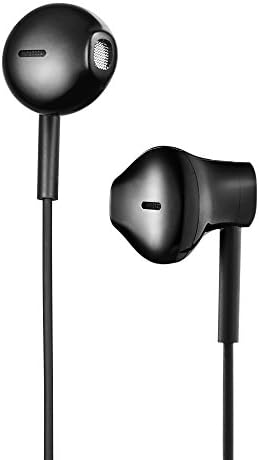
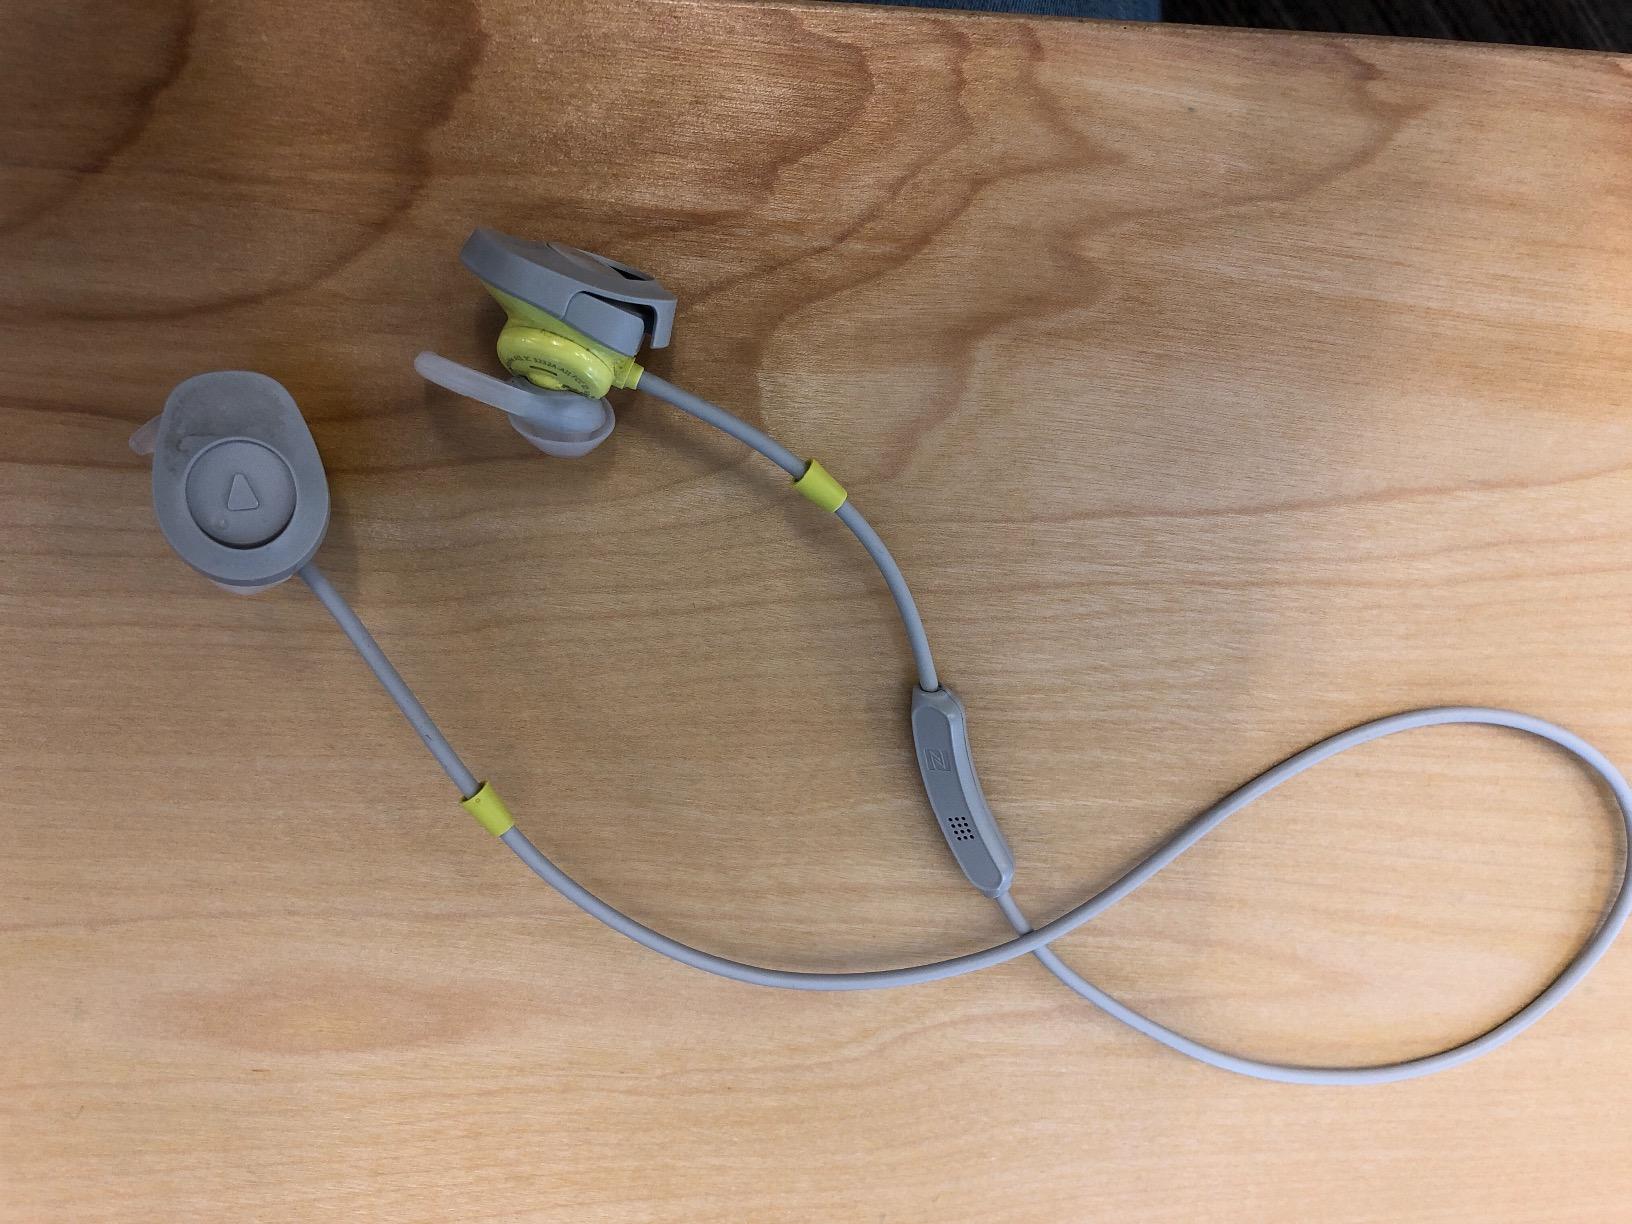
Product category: headphones
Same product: no